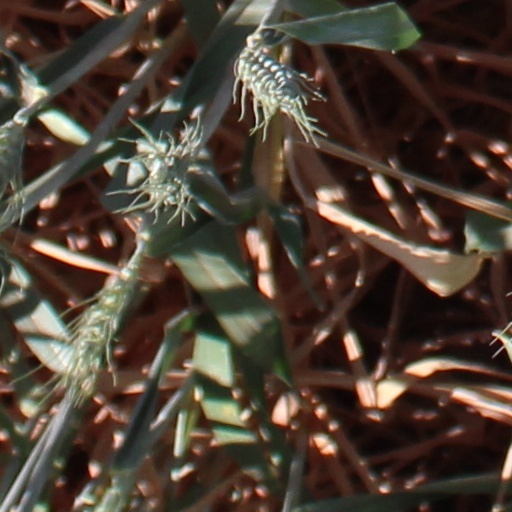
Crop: wheat